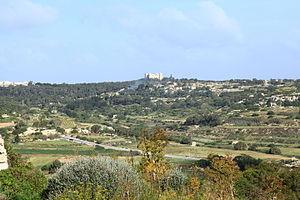
Les Jardins du Bosquet sont la seule surface boisée d'origine de l'archipel maltais, autour du wied il-Luq. Les chevaliers de Malte venaient y chasser le lapin. C'est l'endroit que choisit le grand maître hospitalier de l'ordre de Saint-Jean de Jérusalem Jean de Valette pour y faire construire un pavillon de chasse et le grand maitre Hugues Loubenx de Verdalle pour le remplacer par une résidence de campagne le Palais Verdala.